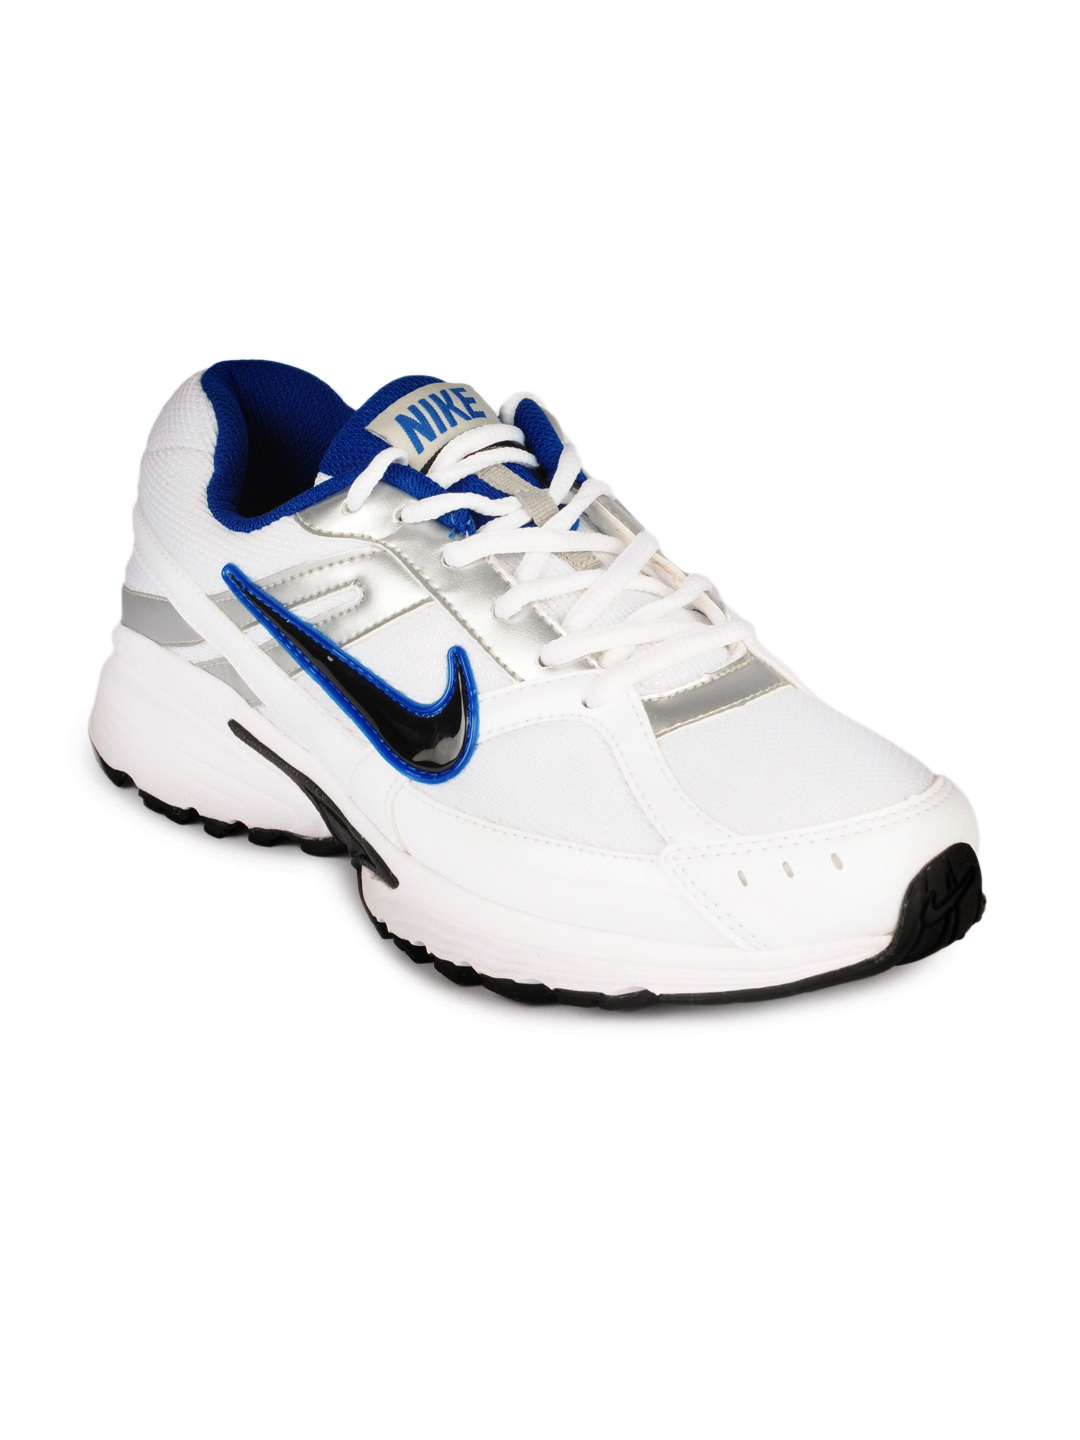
Nike Men White Ballista Sports Shoes
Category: Footwear / Shoes / Sports Shoes
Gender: Men
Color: White
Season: Spring 2013
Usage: Sports